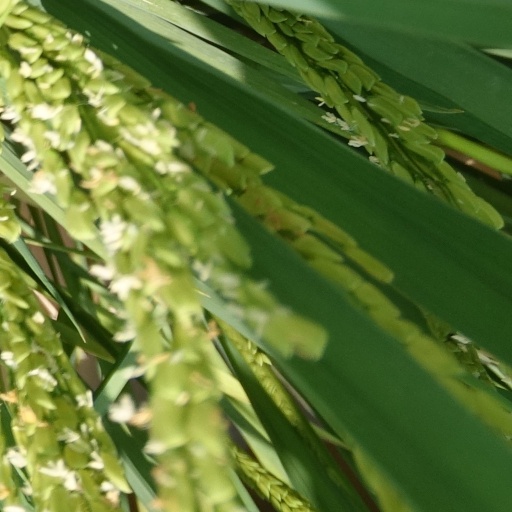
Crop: rice